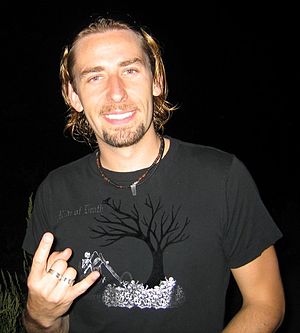
Chad Kroeger
Chad Robert Turton-Kroeger er sanger og guitarist for rockgruppen Nickelback. Han er oprindeligt født med navnet Chad Robert Turton, men tog senere sin halvbrors Mike Kroeger's efternavn til sig.